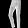
Label: Trouser